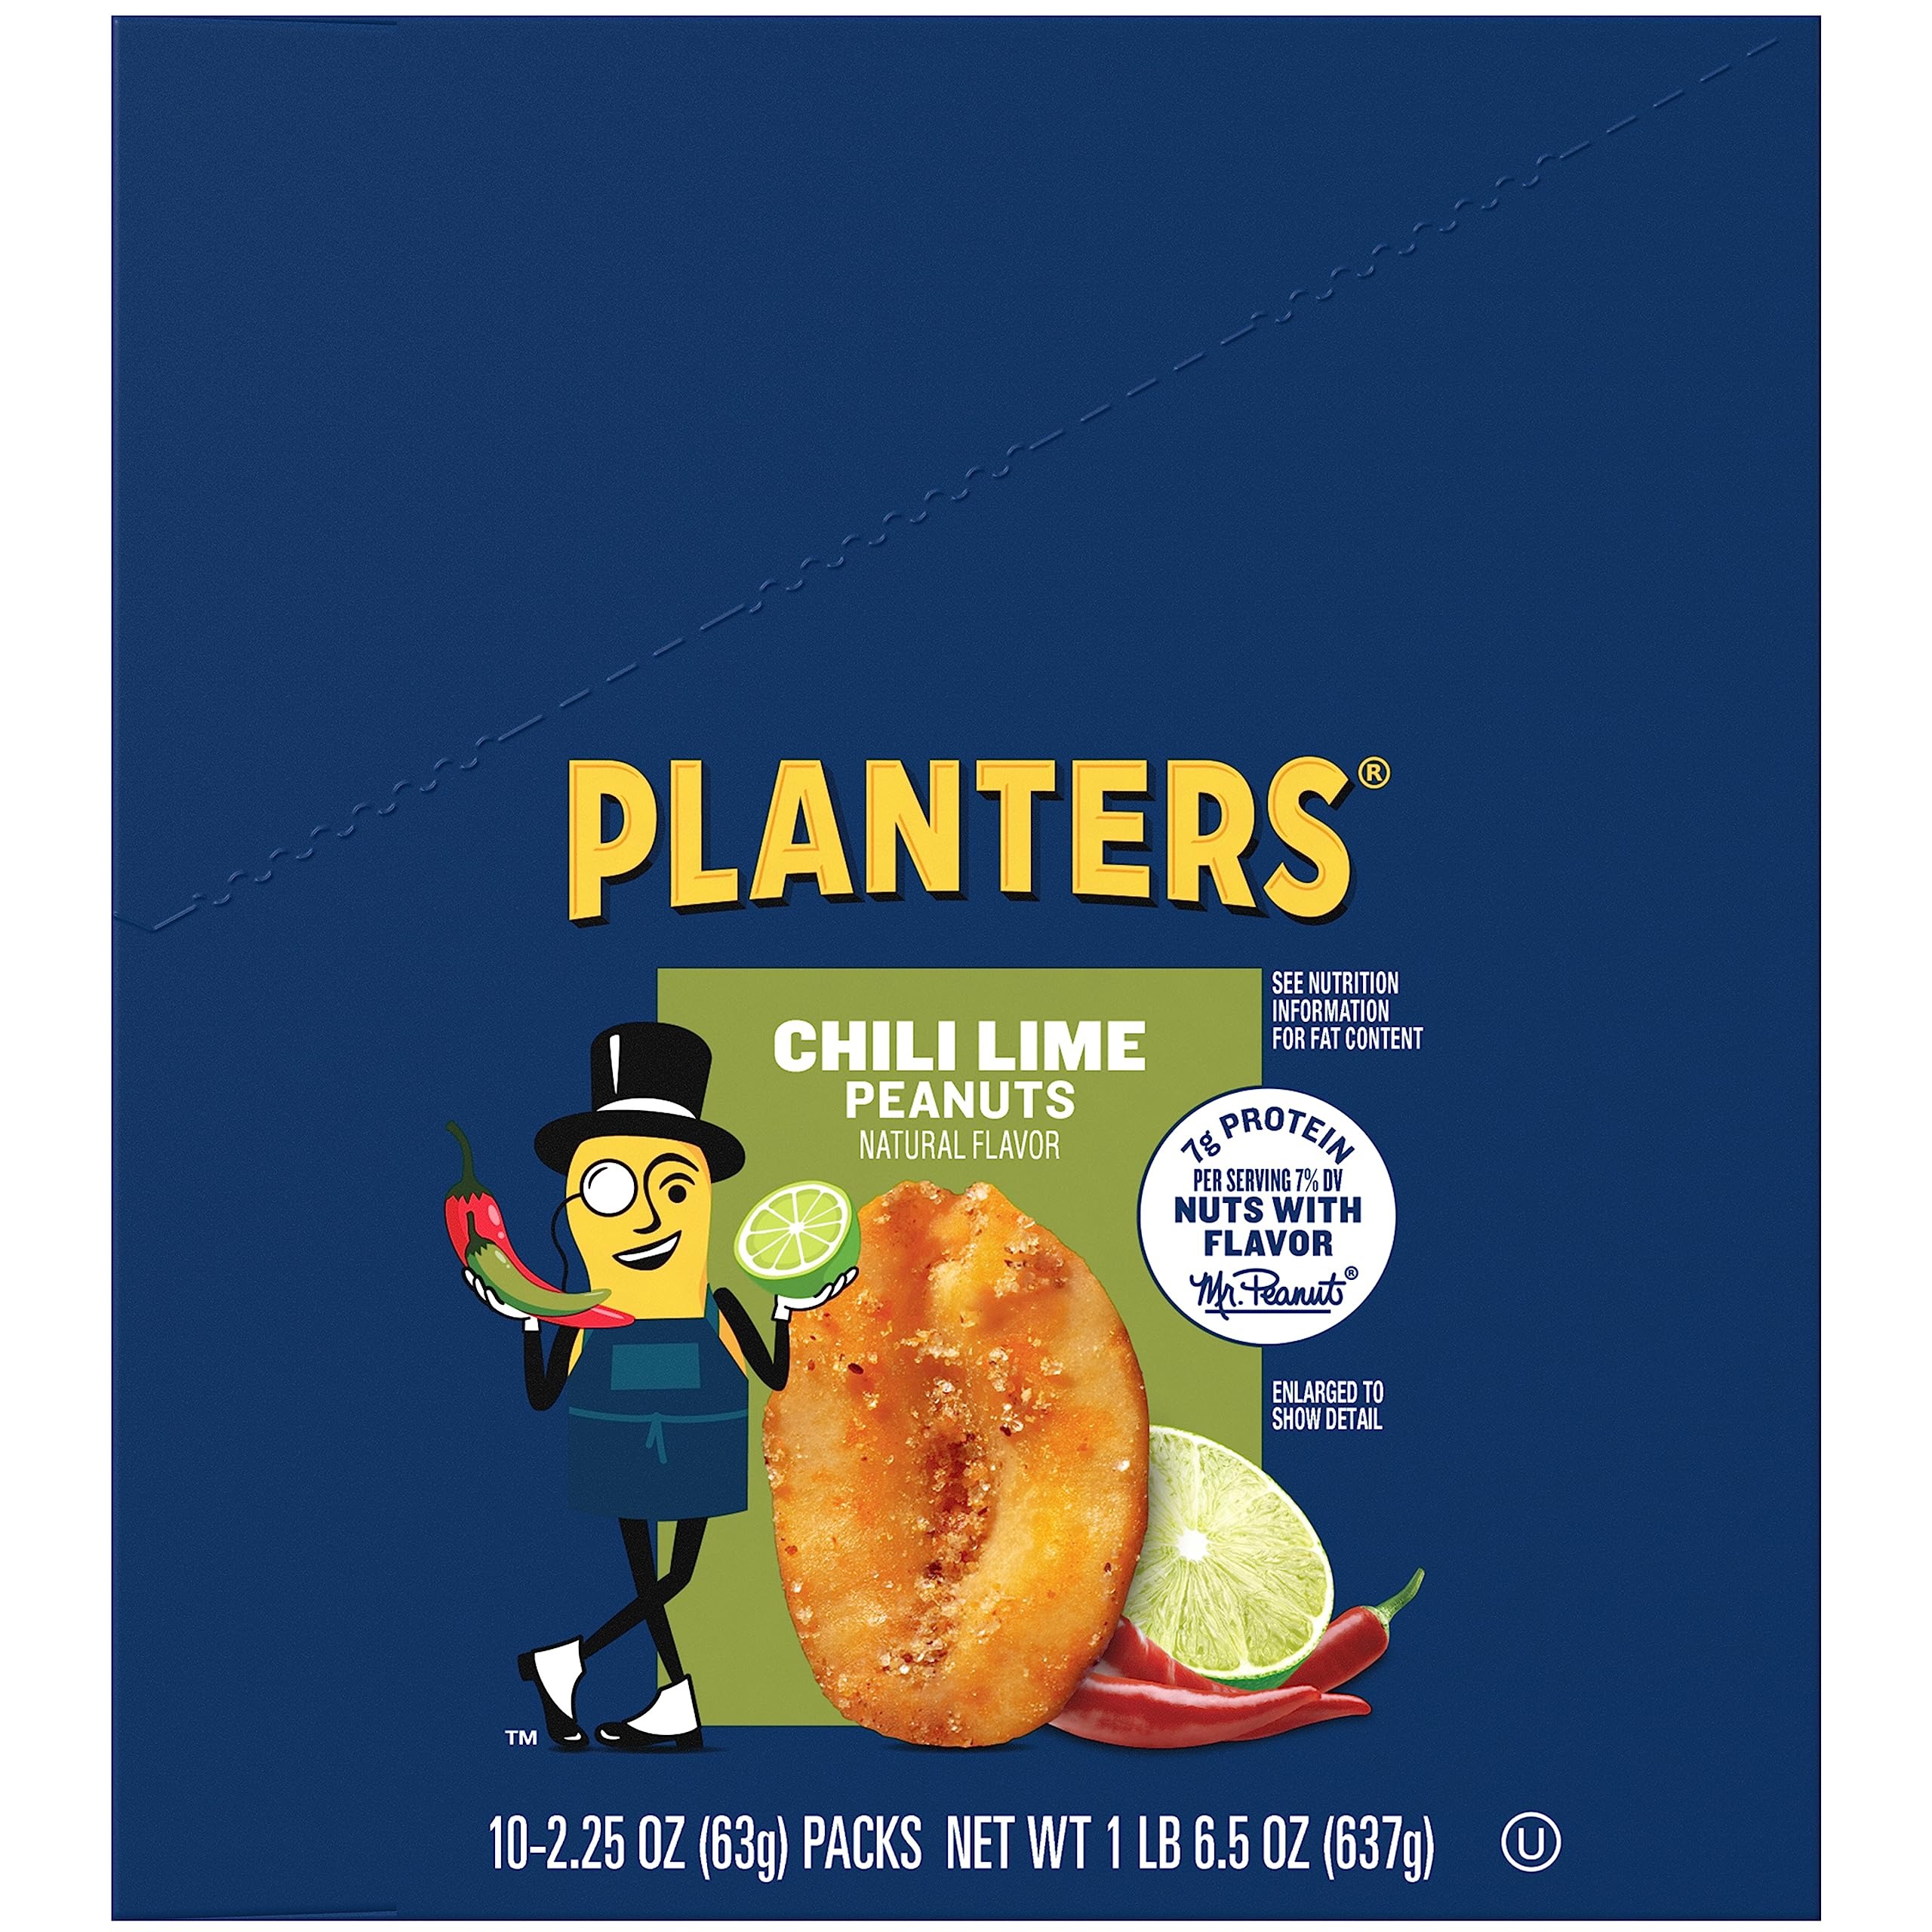
Item Name: Planters Chili Lime Peanuts , 10 Count - Pack of 3
Bullet Point: Thirty bags of Planters Chili Lime Peanuts
Value: 3.0
Unit: Count

Price: 52.34